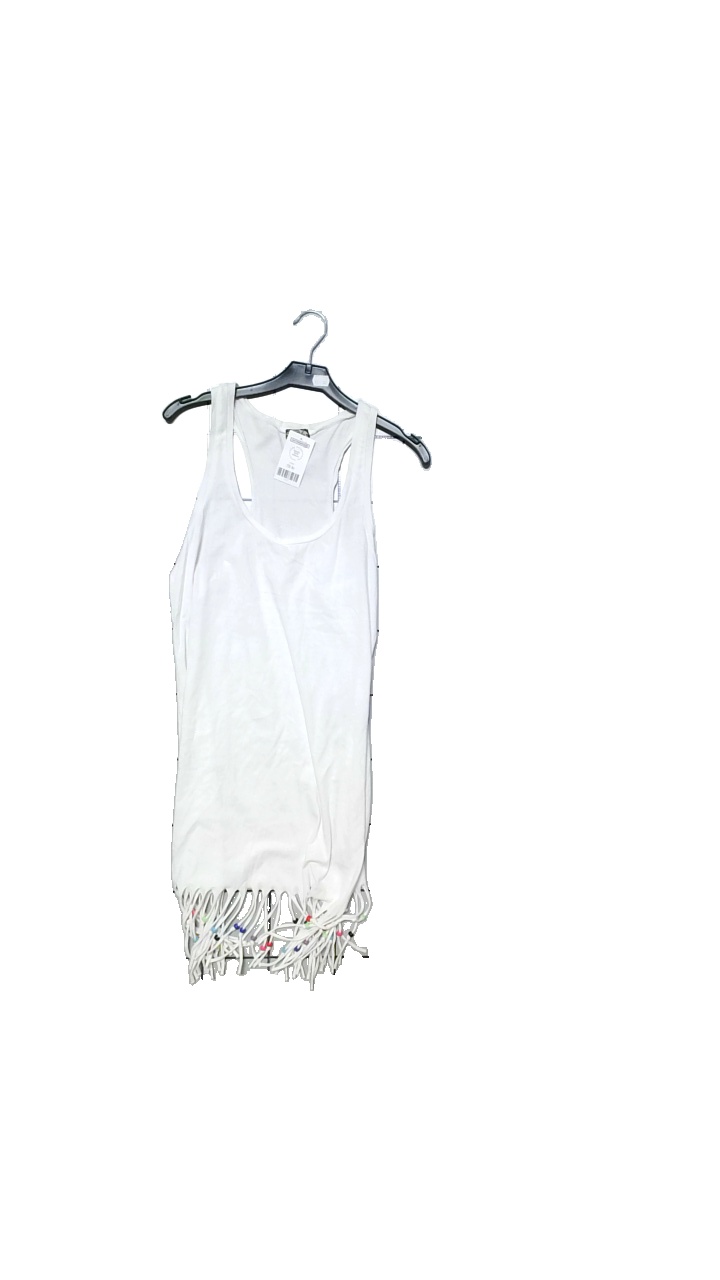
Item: Top (Ladies)
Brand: Bikbok
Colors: White
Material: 100% cotton
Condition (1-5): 4
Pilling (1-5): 3
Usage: Reuse
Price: <50